Zinda (film)

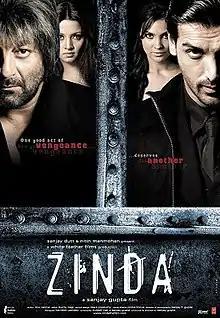
Theatrical release poster

Zinda (English: "Alive") is a 2006 Indian Hindi-language neo-noir action thriller film written and directed by Sanjay Gupta, who co-wrote the film with Suresh Nair. It stars Sanjay Dutt, John Abraham, Lara Dutta and Celina Jaitly. Vishal–Shekhar composed the film's thematic music, while the background score was composed by Sanjoy Chowdhury. Dutt suggested the script to Gupta post the release of their previous film "Musafir", following which the film went into production. Set in Thailand, the plot centers on Balajeet "Bala" Roy, who gets kidnapped and held hostage in a cell. After getting released without any explanation, Bala sets out to find his captor and the reason behind his captivity.